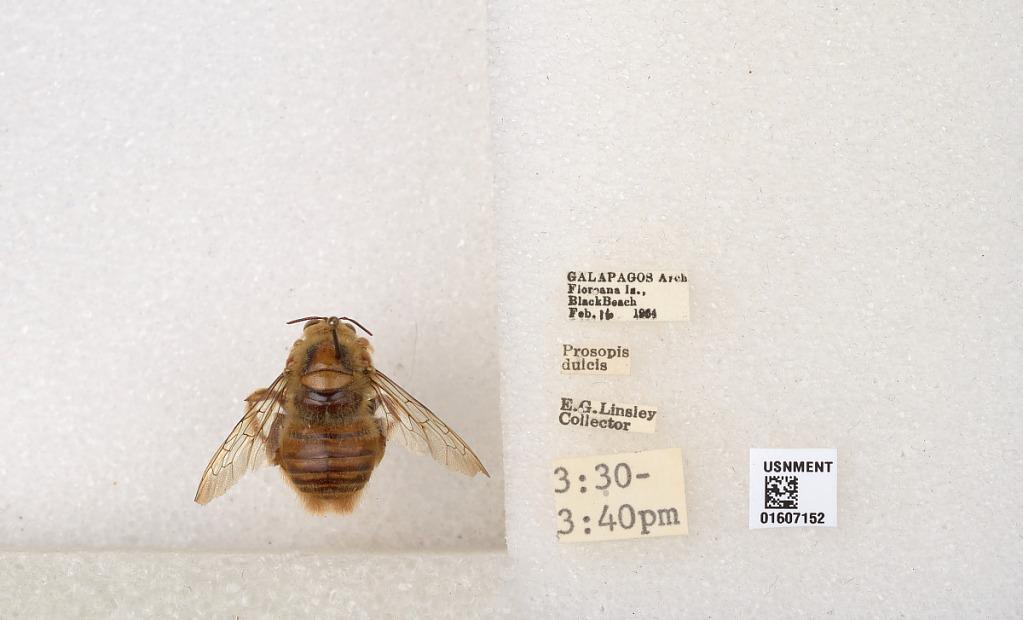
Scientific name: Xylocopa (Neoxylocopa) darwini Cockerell
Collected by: E. Linsley
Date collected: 1964-2-16
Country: Ecuador
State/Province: Galapagos
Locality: Floreana Is., Black Beach
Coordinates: -1.27619, -90.4875